Mars Exploration Rover

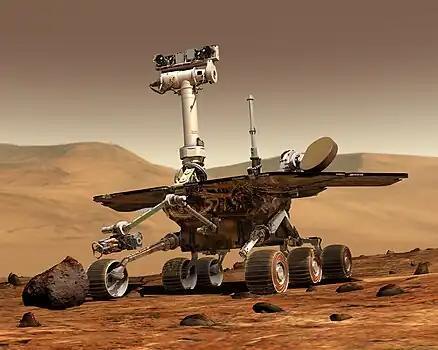
Artist's conception of MER rovers on Mars

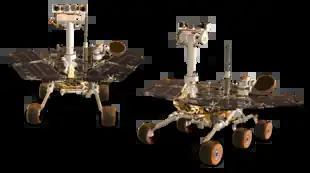
MER imaged from different angles

NASA's Mars Exploration Rover (MER) mission was a robotic space mission involving two Mars rovers, "Spirit" and "Opportunity", exploring the planet Mars. It began in 2003 with the launch of the two rovers to explore the Martian surface and geology; both landed on Mars at separate locations in January 2004. Both rovers far outlived their planned missions of 90 Martian solar days: MER-A "Spirit" was active until March 22, 2010, while MER-B "Opportunity" was active until June 10, 2018.